William Henry Knight

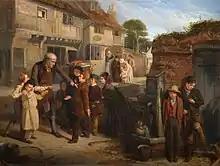
"The Broken Window" (1855)

William Henry Knight (26 September 1823 – 31 July 1863) was an English portrait and genre painter.